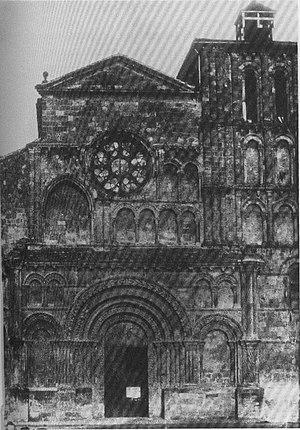
L’église Sainte-Croix, à Bordeaux, est l'ancienne abbatiale d'un monastère bénédictin. Elle a désormais rang d'église paroissiale.